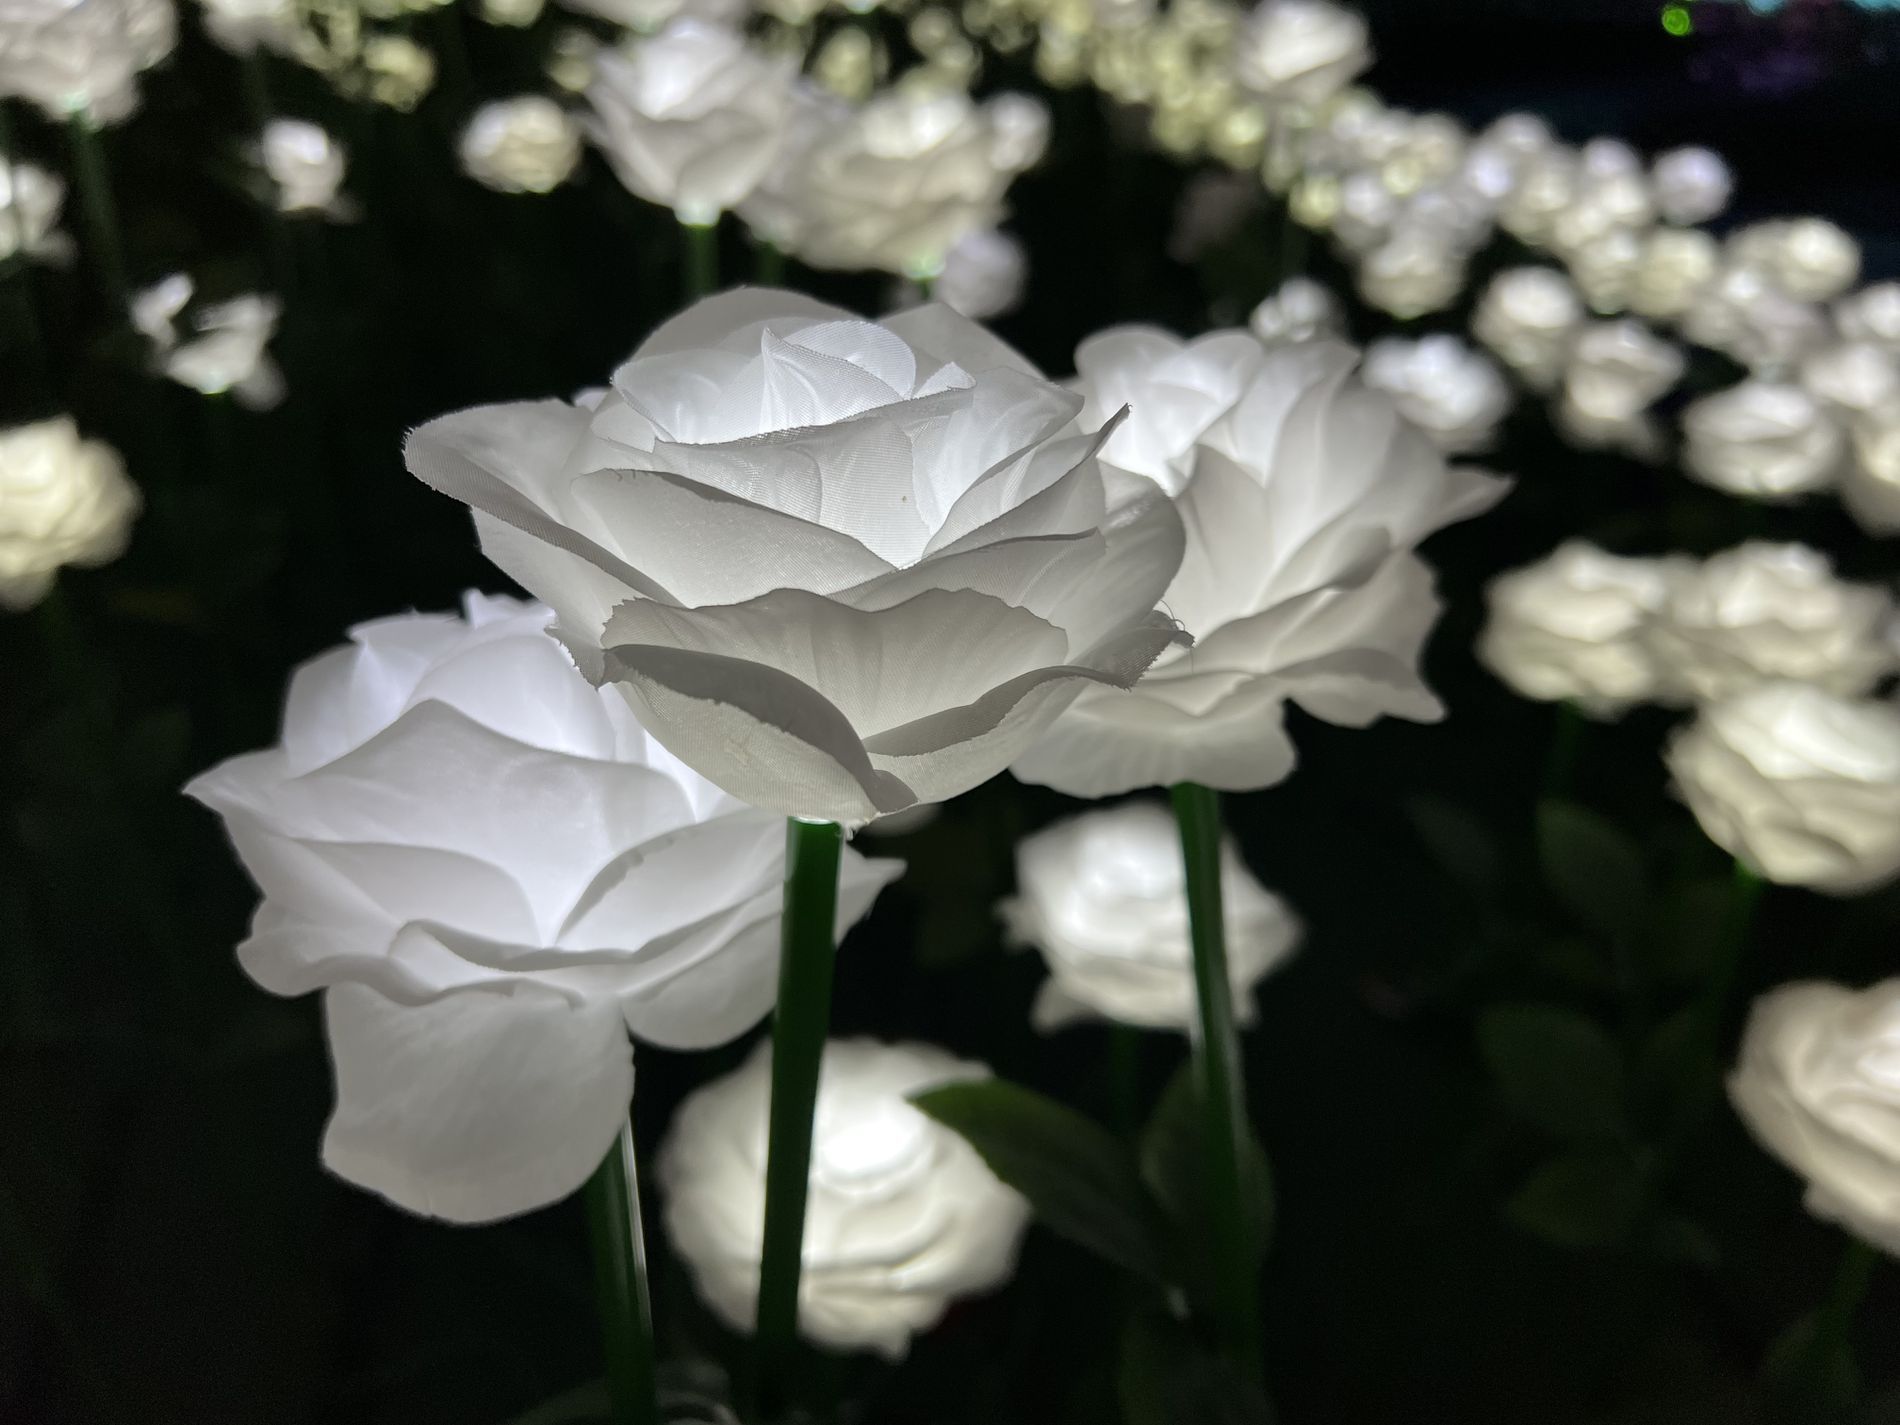
The Luminous White Roses
A photo of several white roses with green branches and illuminated petals. Roses are characterized by their many petals on the inside. The background is misty, revealing several similar roses extending in the background. The background is dark, but the extension of the roses in the background appears as if it were a rose garden.
The scene depicts a magical nighttime display of luminous white roses arranged in elegant rows stretching into the distance, appearing like a garden of illuminated roses. The photo was taken at a slightly low, close-up angle, highlighting the roses and their many illuminated petals. The soft, dim lighting enhances the beauty of the image.
Labels: Flower, Plant, Rose, Petal, Flower Arrangement, Flower Bouquet, Anemone, Geranium, Carnation, Background, Roses
Camera: Apple iPhone 13 Pro Max
Lens: iPhone 13 Pro Max back triple camera 5.7mm f/1.5
Aperture: F1.5
Exposure: 1/120 sec
ISO: 100
Focal length: 5.7